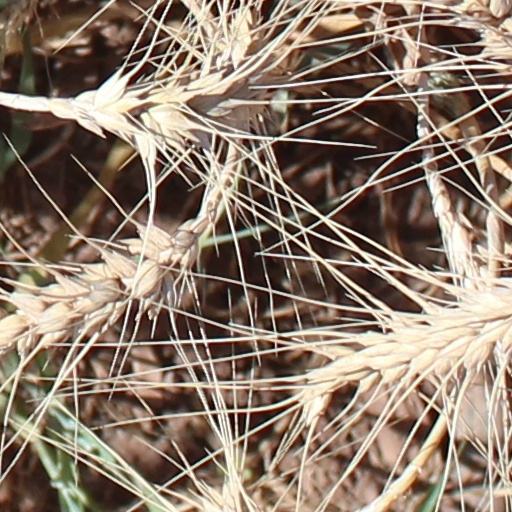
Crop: wheat